Isaac Fawkes

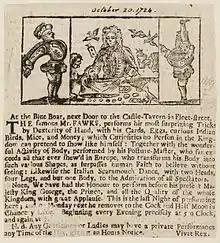
A newspaper advertisement for Fawkes' show from 1724 in which he boasts of the success of his performances for the King and Prince George. The sketch at the top is taken from a broadside image drawn by Sutton Nichols.

Fawkes was not the first fair conjurer and neither was he particularly innovative in his routines (though he did make copious use of the recently invented Egg Bag), but by consciously rejecting the association of conjuring with black magic and mysterious forces and making it clear that his show was not designed to defraud his audience, he was among the first to successfully market his act to fashionable society outside the fairs. Fawkes eschewed the stereotypical voluminous cloak and hat of the traditional fair conjurer and instead presented himself in gentrified dress with a powdered wig and smart suit. His act was squarely presented as entertainment; he emphasised his skills of dexterity and if he did mention the dark forces it was only to mock those of his contemporaries that claimed a connection with the supernatural. The anonymous author of "Round About Our Coal Fire or, Christmas Entertainments" identified the key to Fawkes' success: